Godzilla (1998 film)

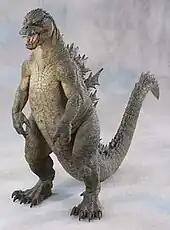
Stan Winston's original Godzilla design for Jan de Bont's unproduced version

American film producer and distributor Henry G. Saperstein (who had co-produced and distributed past "Godzilla" films for the American market through his studio UPA) received permission from Toho Co., Ltd. to pitch a new "Godzilla" film to Hollywood studios, stating, "For ten years I pressured Toho to make one in America. Finally they agreed." Saperstein initially met with Sony Pictures producers Cary Woods and Robert N. Fried for discussions regarding a live-action Mr. Magoo film but the discussions led to the availability of the rights to Godzilla.